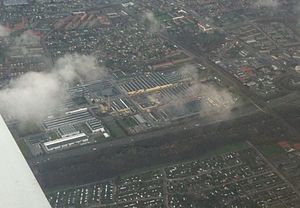
NKT A/S / Historie
Luftfoto af Priorparken, hvor NKT tidligere holdt til.
NKT A/S, oprindeligt Nordiske Kabel- og Traadfabriker A/S og tidligere NKT Holding A/S, er et industrielt holdingselskab inden for energikabler og optiske komponenter, lasere og krystalfibre.